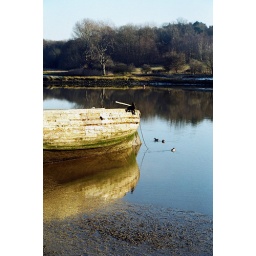
An abandoned wooden boat on the river at Woodbridge in Suffolk.